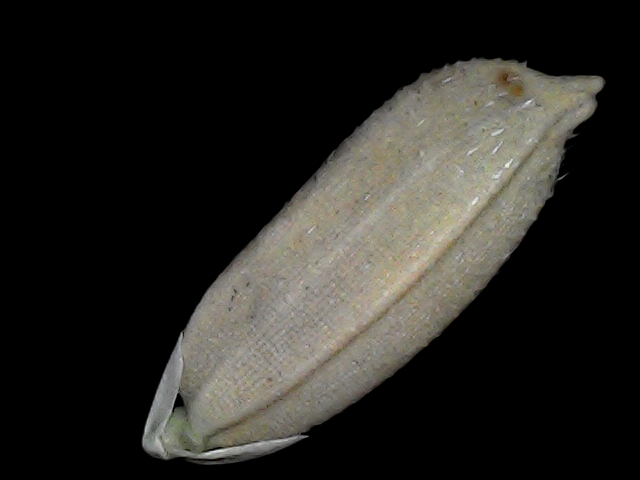
Rice variety: Br22